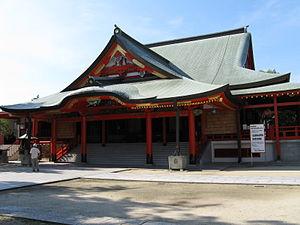
Neyagawa est une ville du Japon située dans la préfecture d'Osaka.